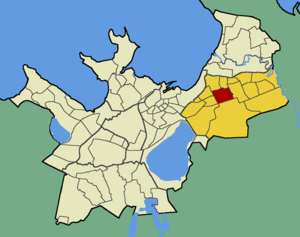
Laagna est un quartier du district de Lasnamäe à Tallinn en Estonie.